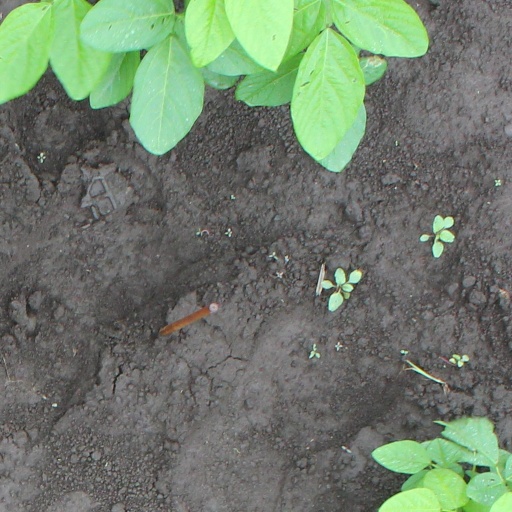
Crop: soybean